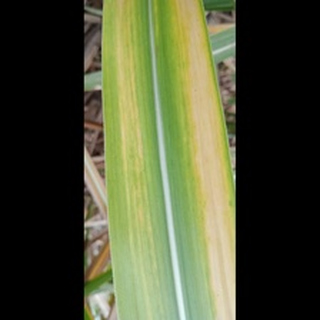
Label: sugarcane_yellow_leaf_disease